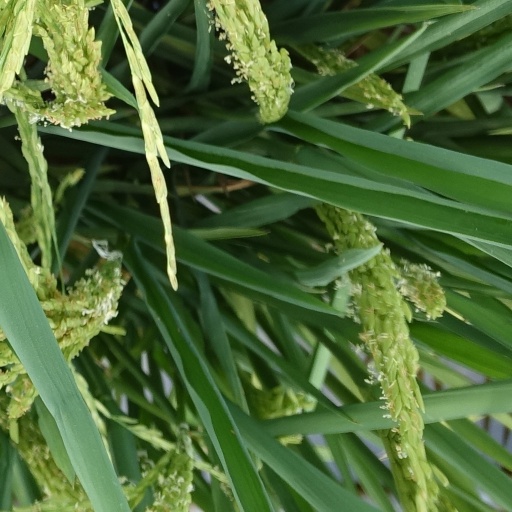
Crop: rice